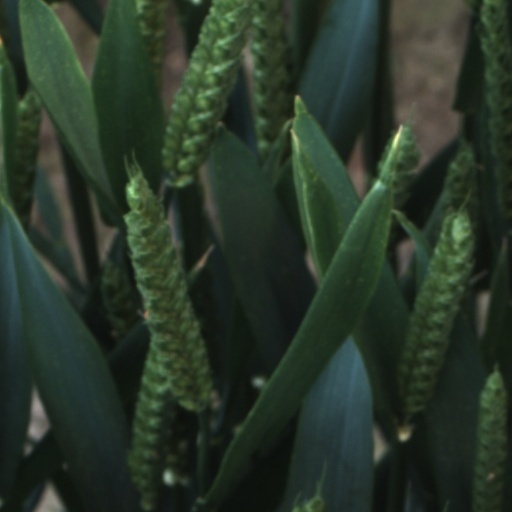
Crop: wheat